MG Midget

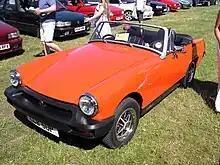
1976 MG Midget 1500

The square-shaped rear wheel arches became rounded in January 1972. Also in this year, a Triumph steering rack was fitted, giving a gearing that was somewhat lower than earlier Midgets. A second exhaust silencer was also added in 1972. Alternators were fitted instead of dynamos (generators) from 1973 onwards.